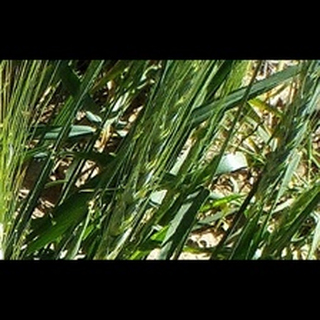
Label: healthy_wheat